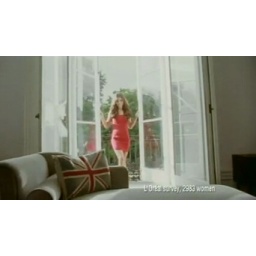
here is slitheringley sexy cheryl cole in a hot red dress to enjoy